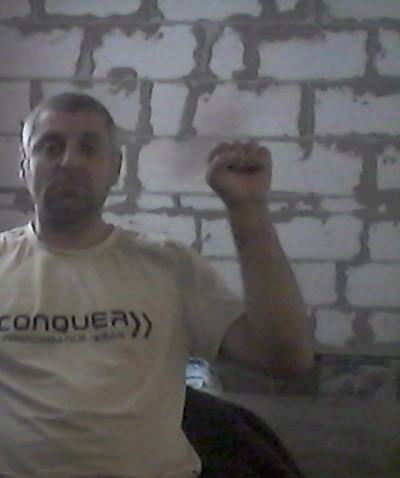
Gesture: fist